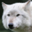
Label: wolf